Military of the Mongol Empire

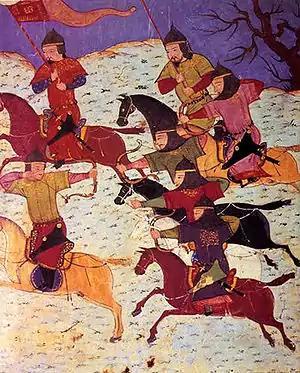
Mongol cavalry archery from Rashid-al-Din Hamadani's Universal History using the Mongol bow.

During the Mongol invasions and conquests, which began under Genghis Khan in 1206–1207, the Mongol army conquered most of continental Asia, including parts of West Asia, and parts of Eastern Europe, with further (albeit eventually unsuccessful) military expeditions to various other regions including Japan, Indonesia and India. The efforts of Mongol troops and their allies enabled the Mongol Empire to become the contemporarily largest polity in human history. Today, the former Mongol Empire remains the world's largest polity to have ever existed in terms of contiguous land area and the second-largest polity overall, behind only the British Empire.